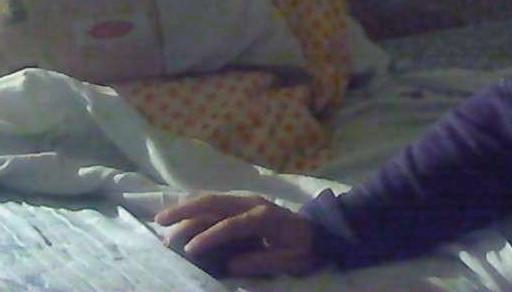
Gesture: no_gesture